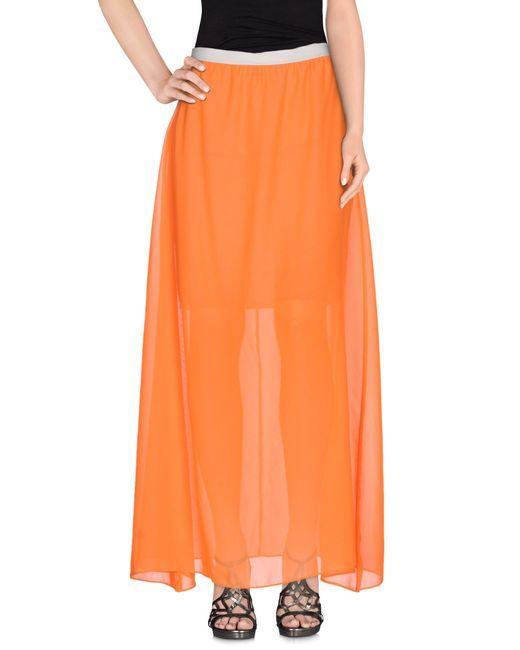
maxirock aus massivem korallenorangen Georgette